Mogi das Cruzes (CPTM)

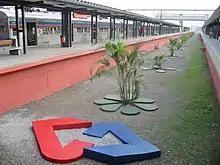
Old CPTM logo in the station's gardens.

Due to the growing of the city of Mogi das Cruzes, EFCB built a new building, opened on 16 September 1929, as the place was a terminus for commuter trains of the "Central".